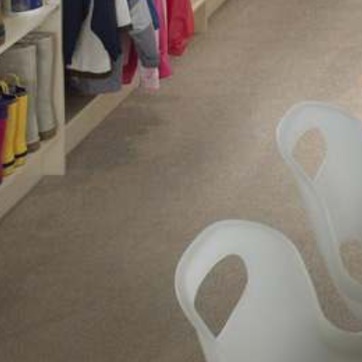
Material: carpet